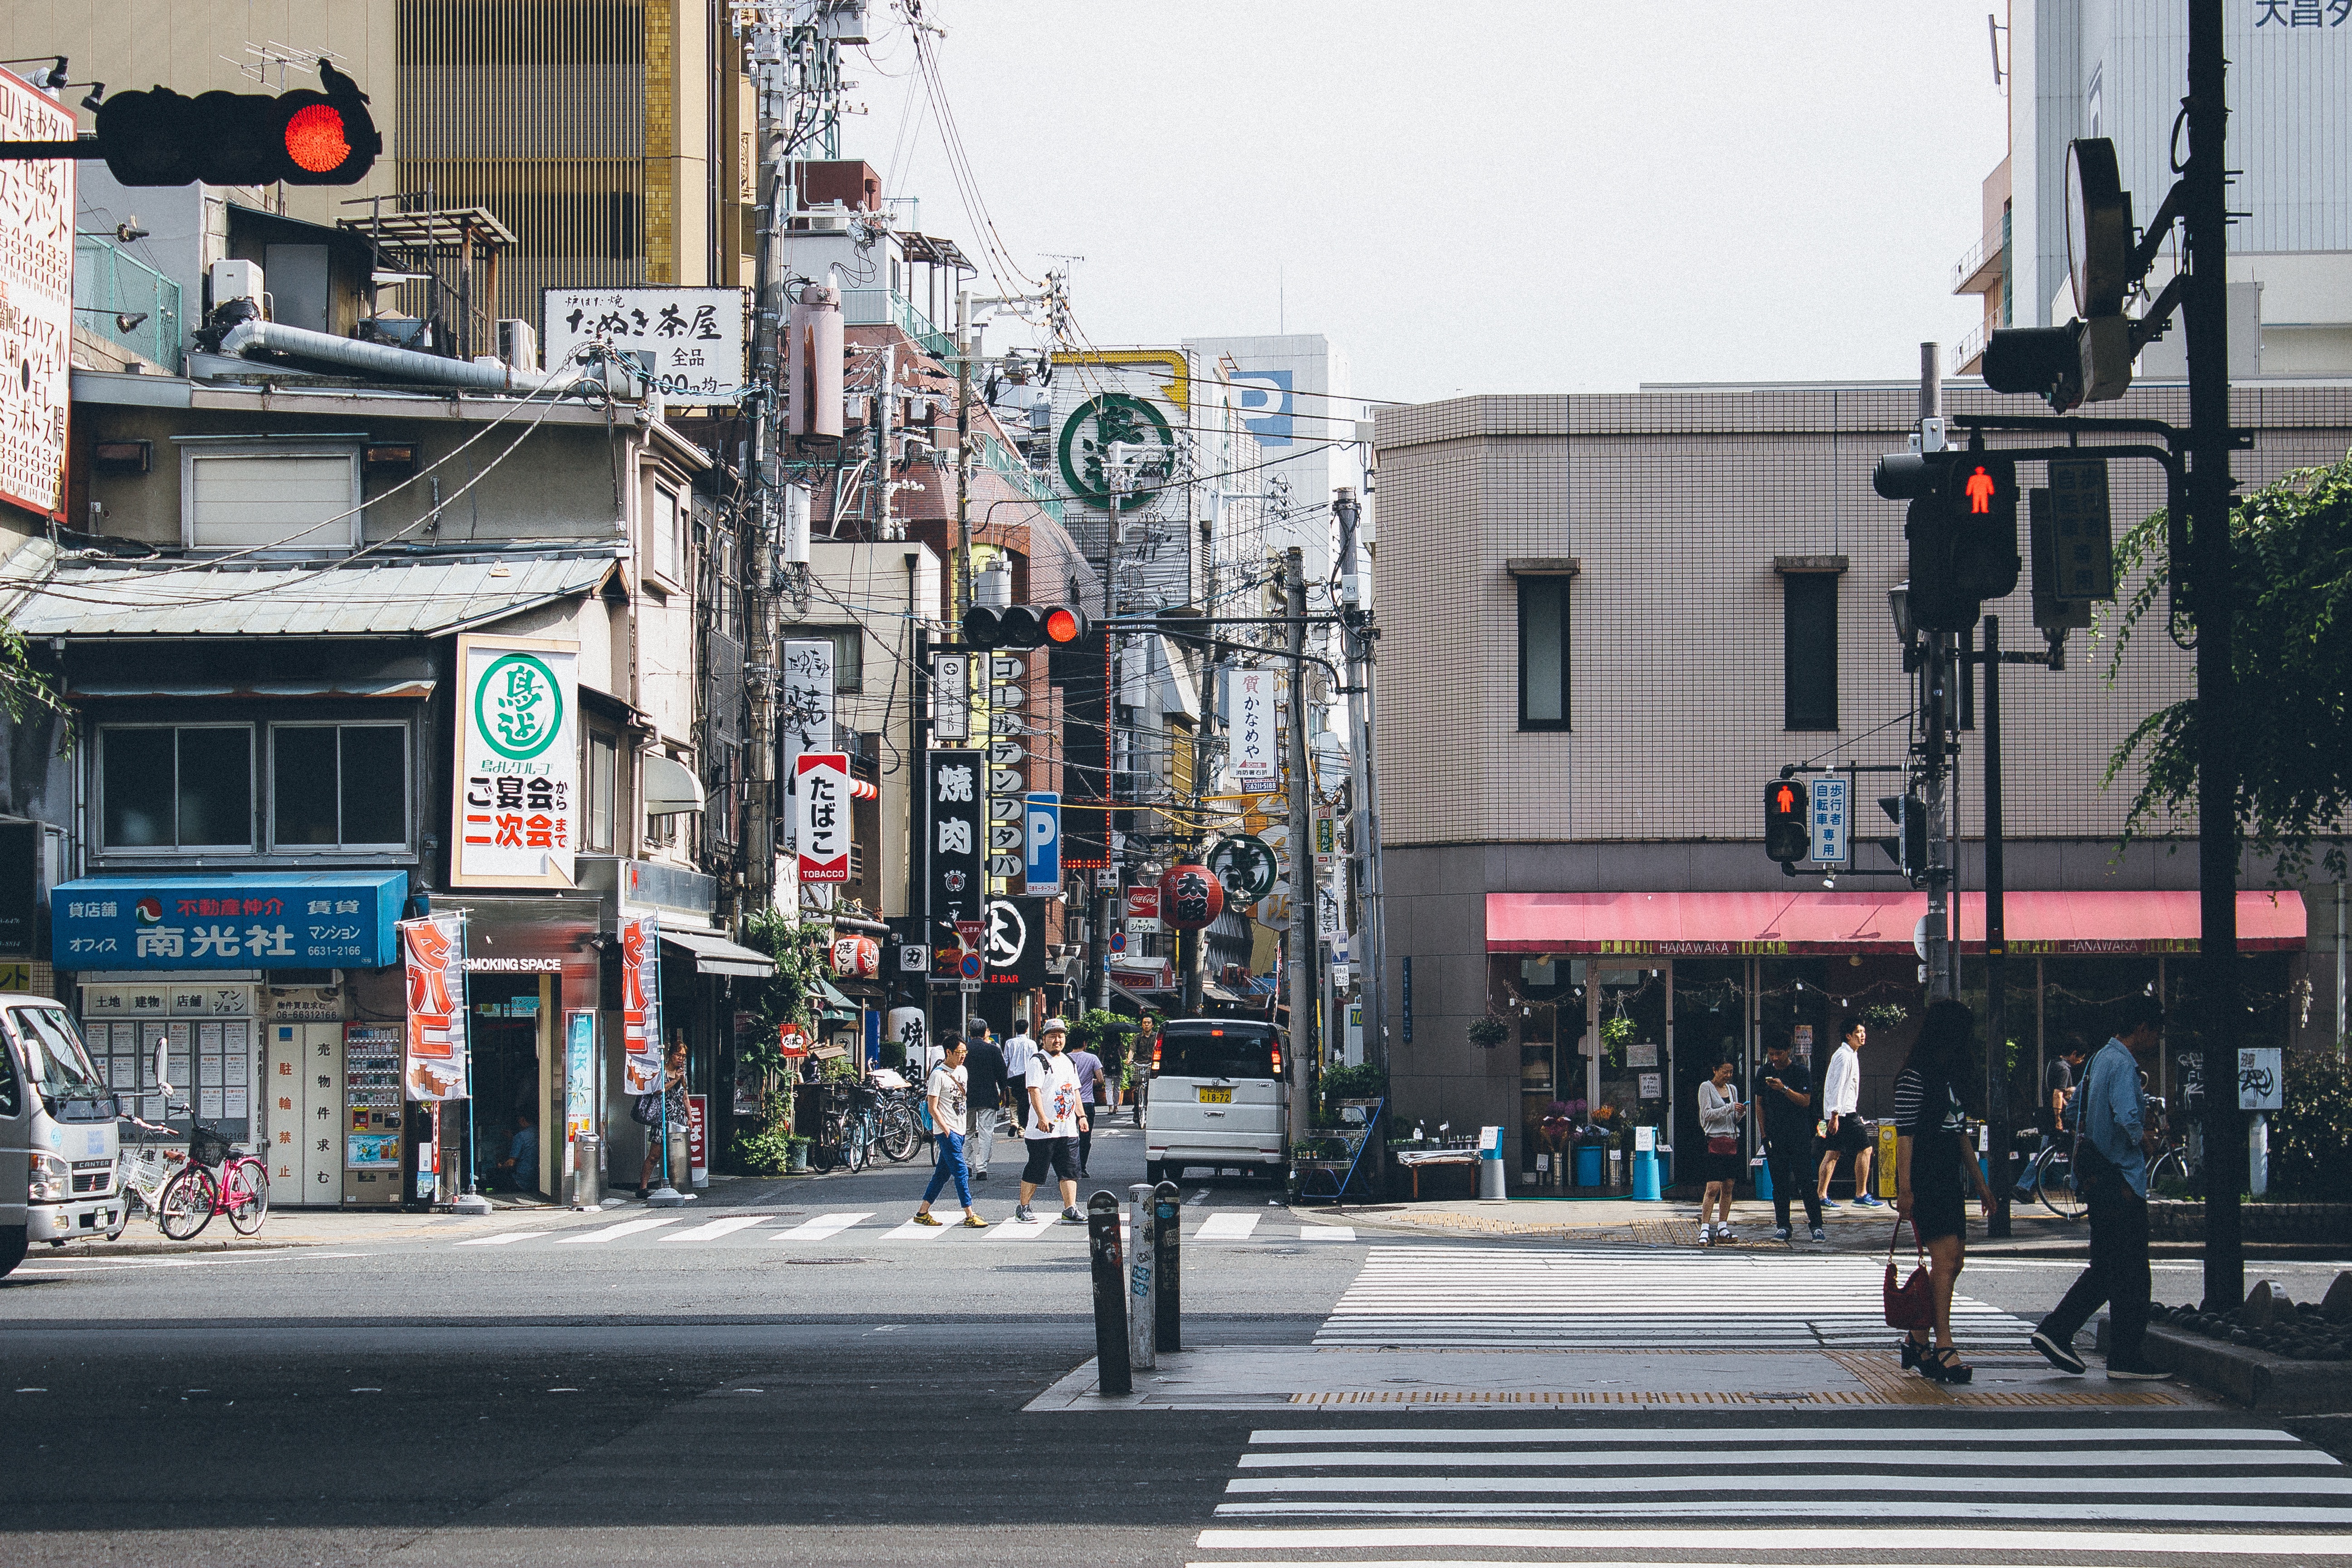
pedestrian, road, traffic, street, town, city, cityscape, downtown, transport, vehicle, intersection, lane, lighting, public transport, infrastructure, neighbourhood, pedestrian crossing, urban area, human settlement, nonbuilding structure